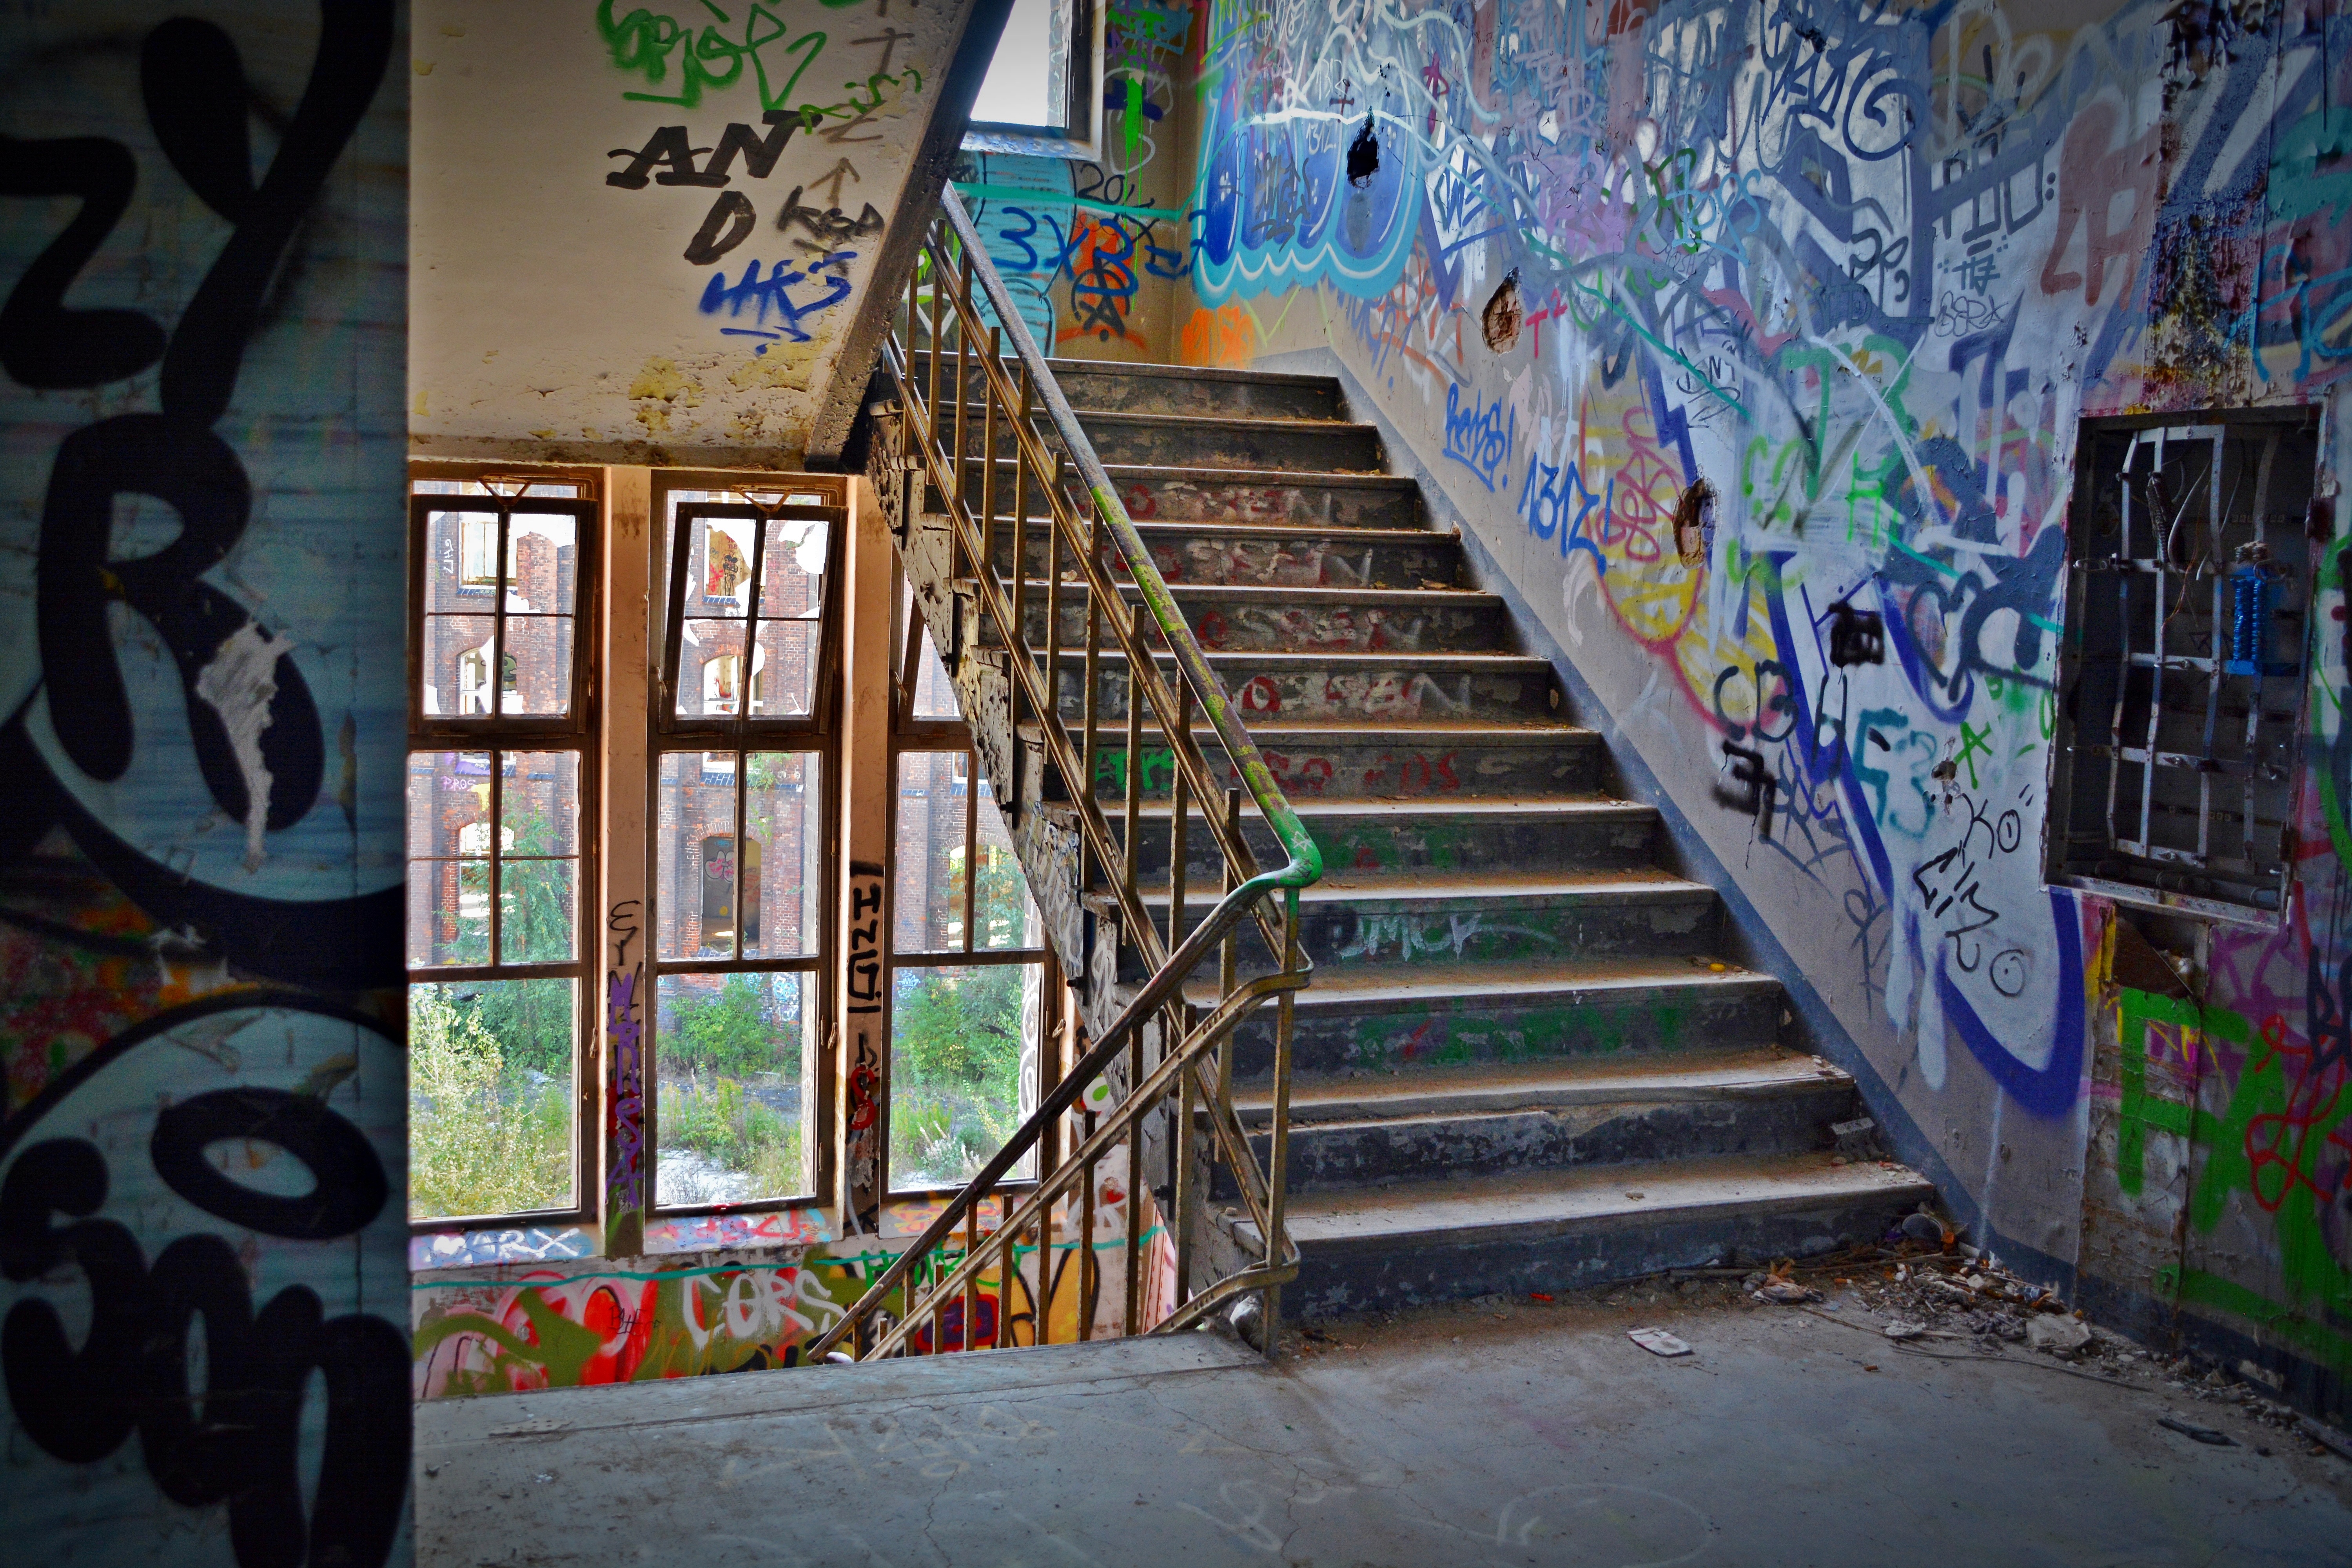
road, street, building, alley, wall, staircase, color, abandoned, graffiti, street art, art, vandalism, stairs, infrastructure, mural, neighbourhood, urban area